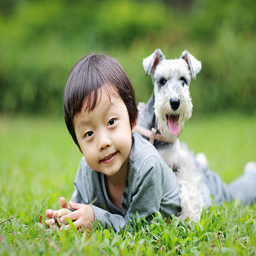
boy and the dog in the park